Sky position (RA, Dec in degrees): 183.196, 7.139
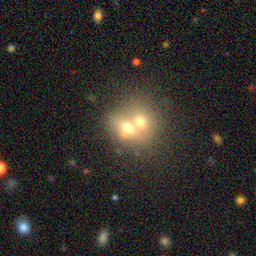
Galaxy morphology: Merging Galaxies